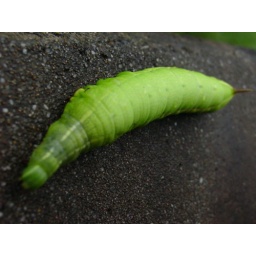
Came across this creature on a hot summer day near my home in Northern Kyoto.